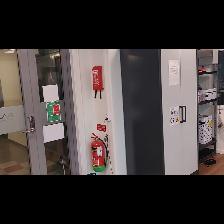
Label: NonHuman